Tsukioka Yoshitoshi

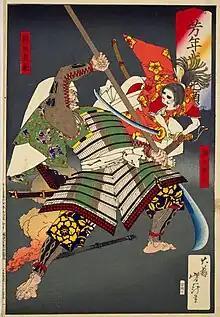
"Warriors Trembling with Courage" :The fight between Ushiwakamaru (Minamoto no Yoshitune) and the bandit chief Kumasaka Chohan in 1174.

Yoshitoshi's series "One Hundred Aspects of the Moon" consists of one hundred woodblocks, published in his later years, between 1885 -1892. Although some prints do not depict the moon, it is a unifying motif for the whole series.